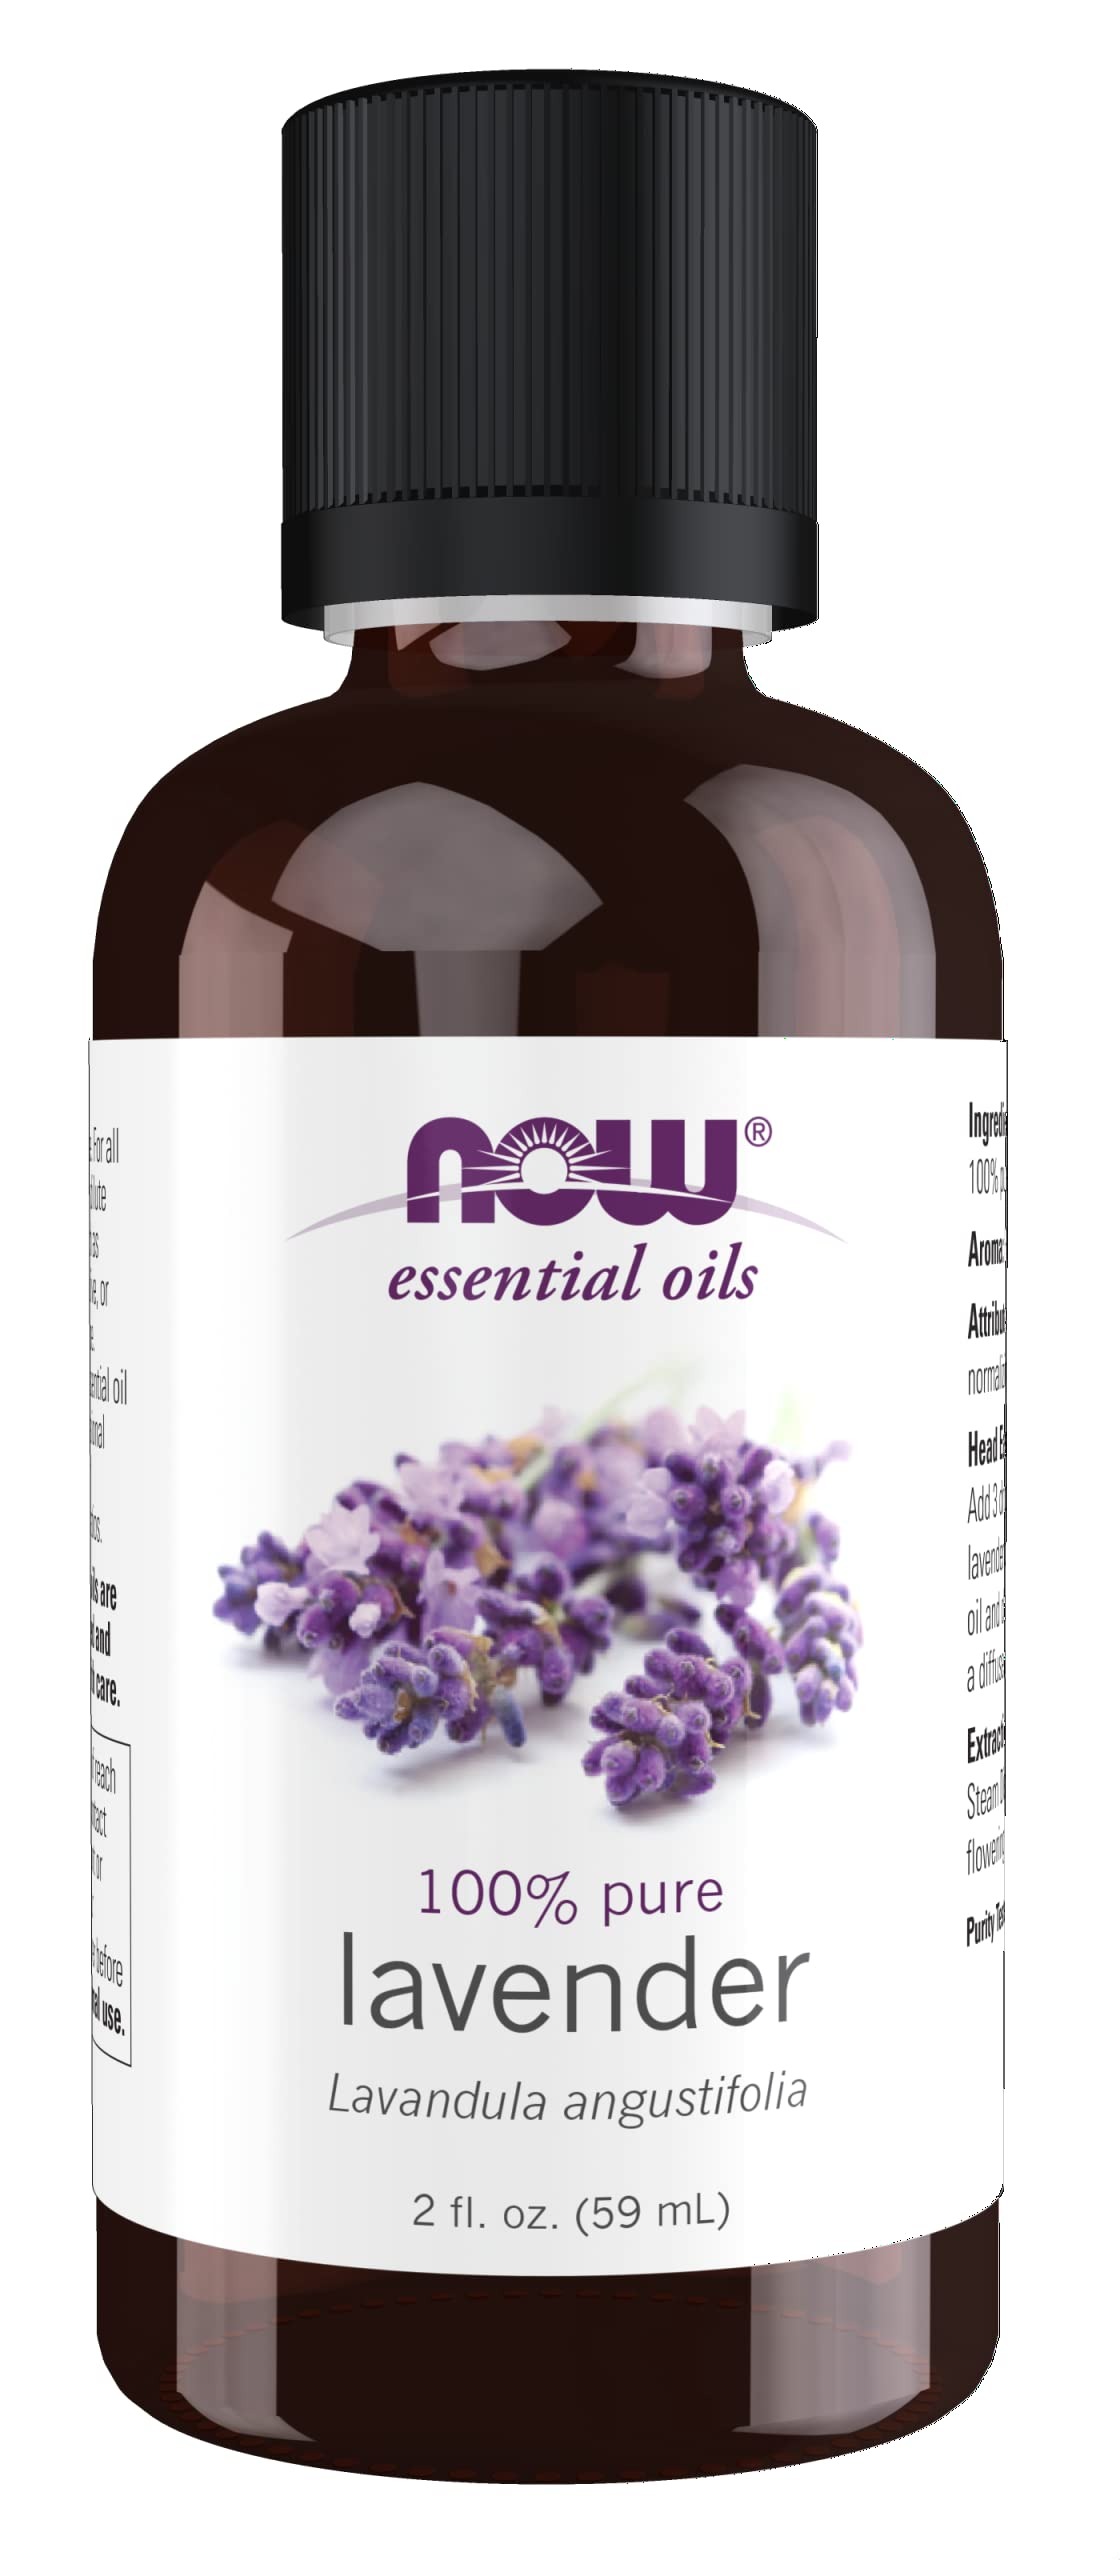
Item Name: NOW Essential Oils, Lavender Oil, Soothing Aromatherapy Scent, Steam Distilled, 100% Pure, Vegan, Child Resistant Cap, 2-Ounce
Bullet Point 1: ESSENTIAL AROMATHERAPY: Organic Lavender is soothing, normalizing and balancing with a floral scent that promotes balance and relaxation. When life is truly balanced, maintaining a healthy mood and a positive outlook just seems to come naturally.
Bullet Point 2: NATURAL/RESPONSIBLY MADE: This oil is extracted through steam distillation of organic flowering tops. Made in state-of-the-art laboratories, naturally derived and subject to purity testing in-house, vegan and never tested on any animals.
Bullet Point 3: 100% PURE/UNDILUTED: Our essential oils are highly concentrated and 100% pure and free of synthetic ingredients, delivering the very best benefit of the source of the plants, fruits, seeds, flowers, bark, stems, roots or leaves from which they come.
Bullet Point 4: MULTI-USE/BENEFITS - Aromatherapy is an ancient and time-honored tradition. Can be used in diffusers to breathe fresh air into a room or to enjoy aromas that relax or stimulate your mind. Melt away stress and tension in an instant with a simple drop.
Bullet Point 5: CLEAN/SAFE ALTERNATIVE - Presents a safe, natural alternative to toxic, artificial aerosal sprays or messy candles. If you're concerned about keeping your home both clean and fire-safe, we'd highly suggest throwing some essential oils in the mix!
Value: 2.0
Unit: Ounce

Price: 17.69